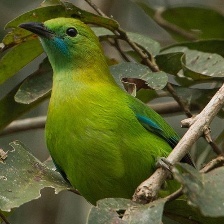
Species: BORNEAN LEAFBIRD
Scientific name: CHLOROPSIS KINABALUENSIS